Variometer

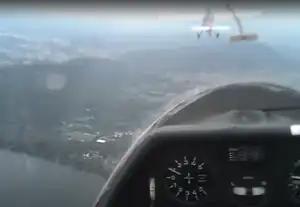
metric variometer on a towed glider

where formula_2 is the potential energy, and formula_3 is the kinetic energy. So the change in total energy is: